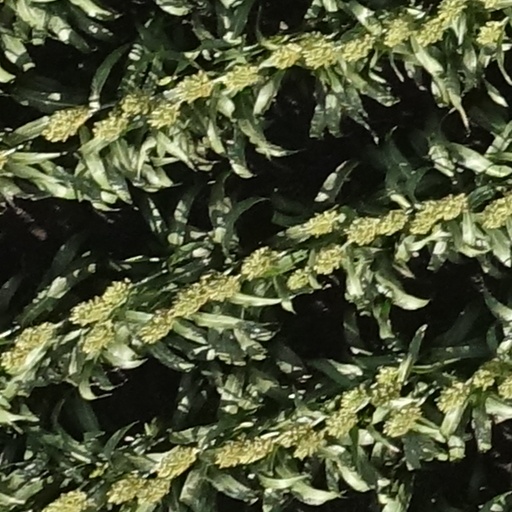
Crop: sorghum